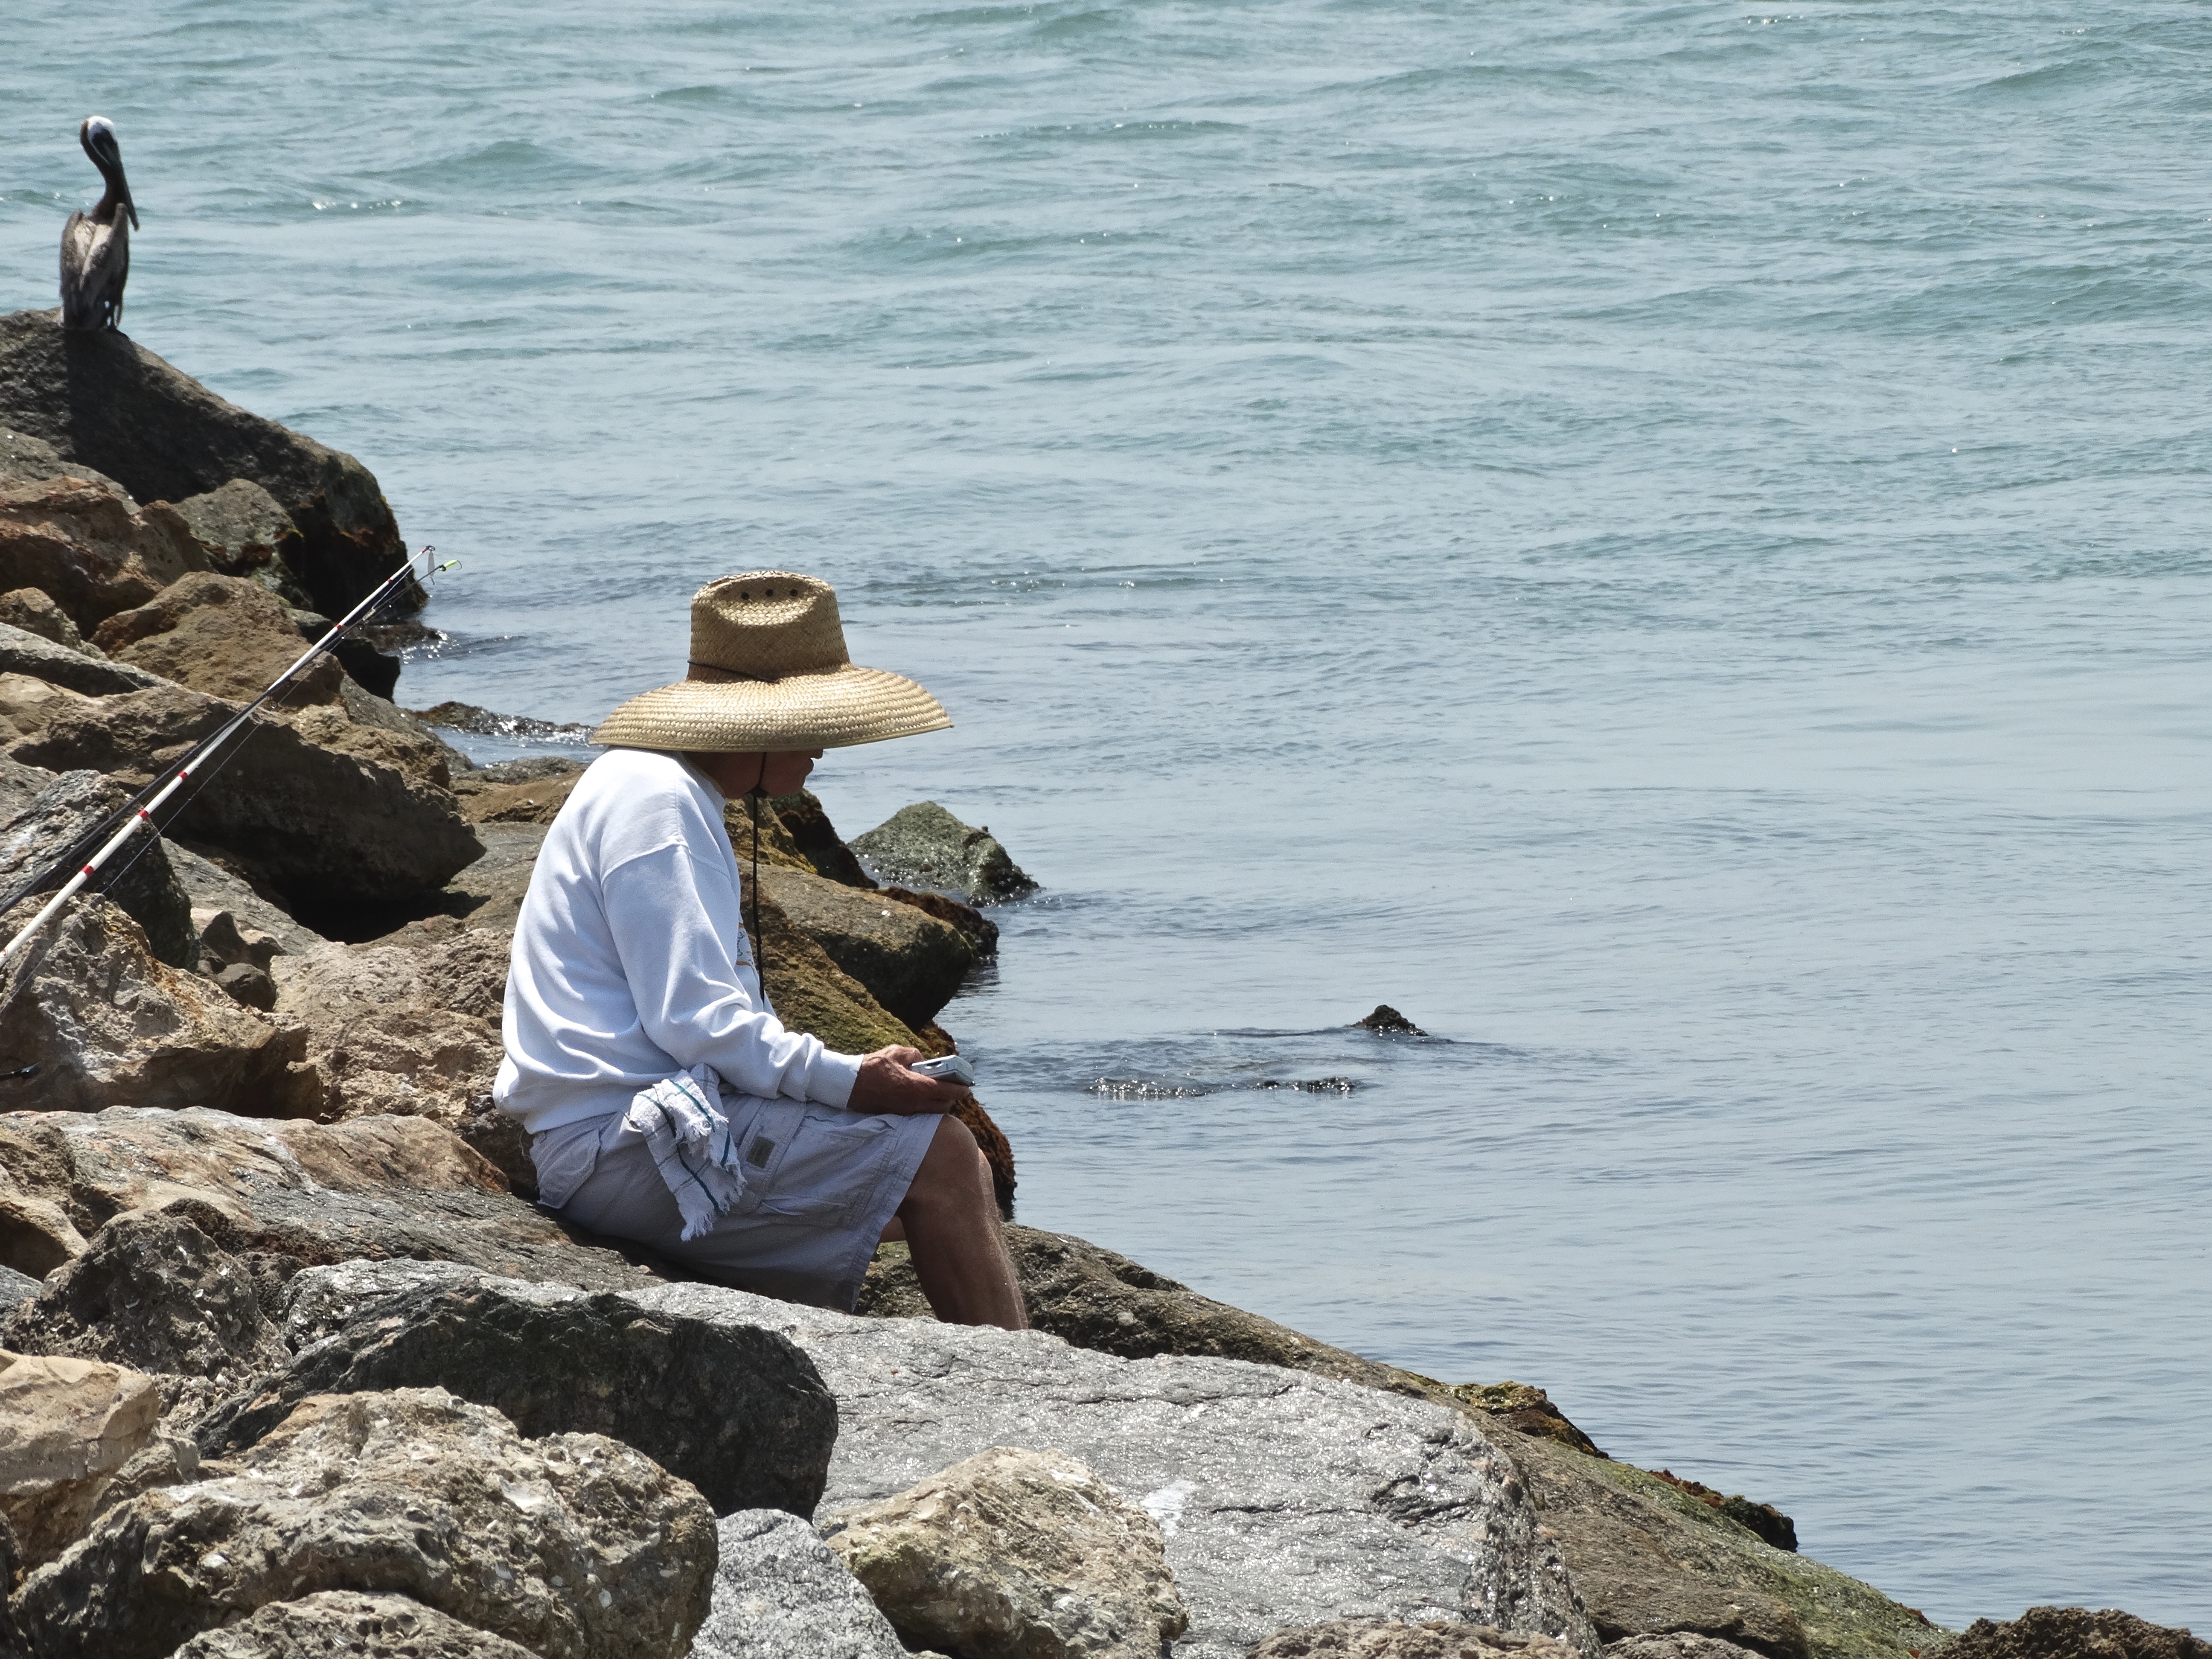
man, beach, sea, coast, water, rock, ocean, bird, people, shore, wave, summer, vacation, male, cliff, fishing, bay, terrain, cape